Hotel Esplanade Berlin

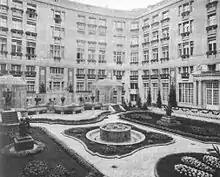
Willi Wendt's inner courtyard garden

Hotel Esplanade was a luxury hotel with 400 rooms, which once stood on Berlin's busy transport and nightlife hub Potsdamer Platz. During its colorful and turbulent history it went from being one of the German capital's most luxurious and celebrated hotels to a bombed-out ruin lost in the wastelands alongside the Berlin Wall. A section of it still survives today, albeit as a fragment incorporated into the soaring modern complex of the Sony Center. Wilhelm II is said to have spent many evenings at the hotel entertaining guests, although no women were allowed at these dining parties. The hotel was visited in the 1920s by movie stars such as Charlie Chaplin and Greta Garbo.